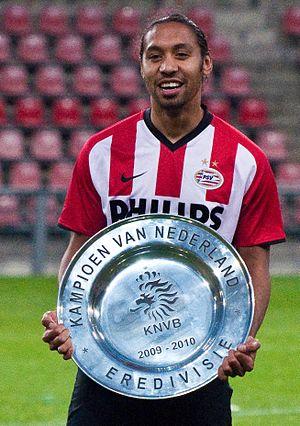
Steve Olfers, né le 25 février 1982, est un footballeur néerlandais évoluant au poste de défenseur central.